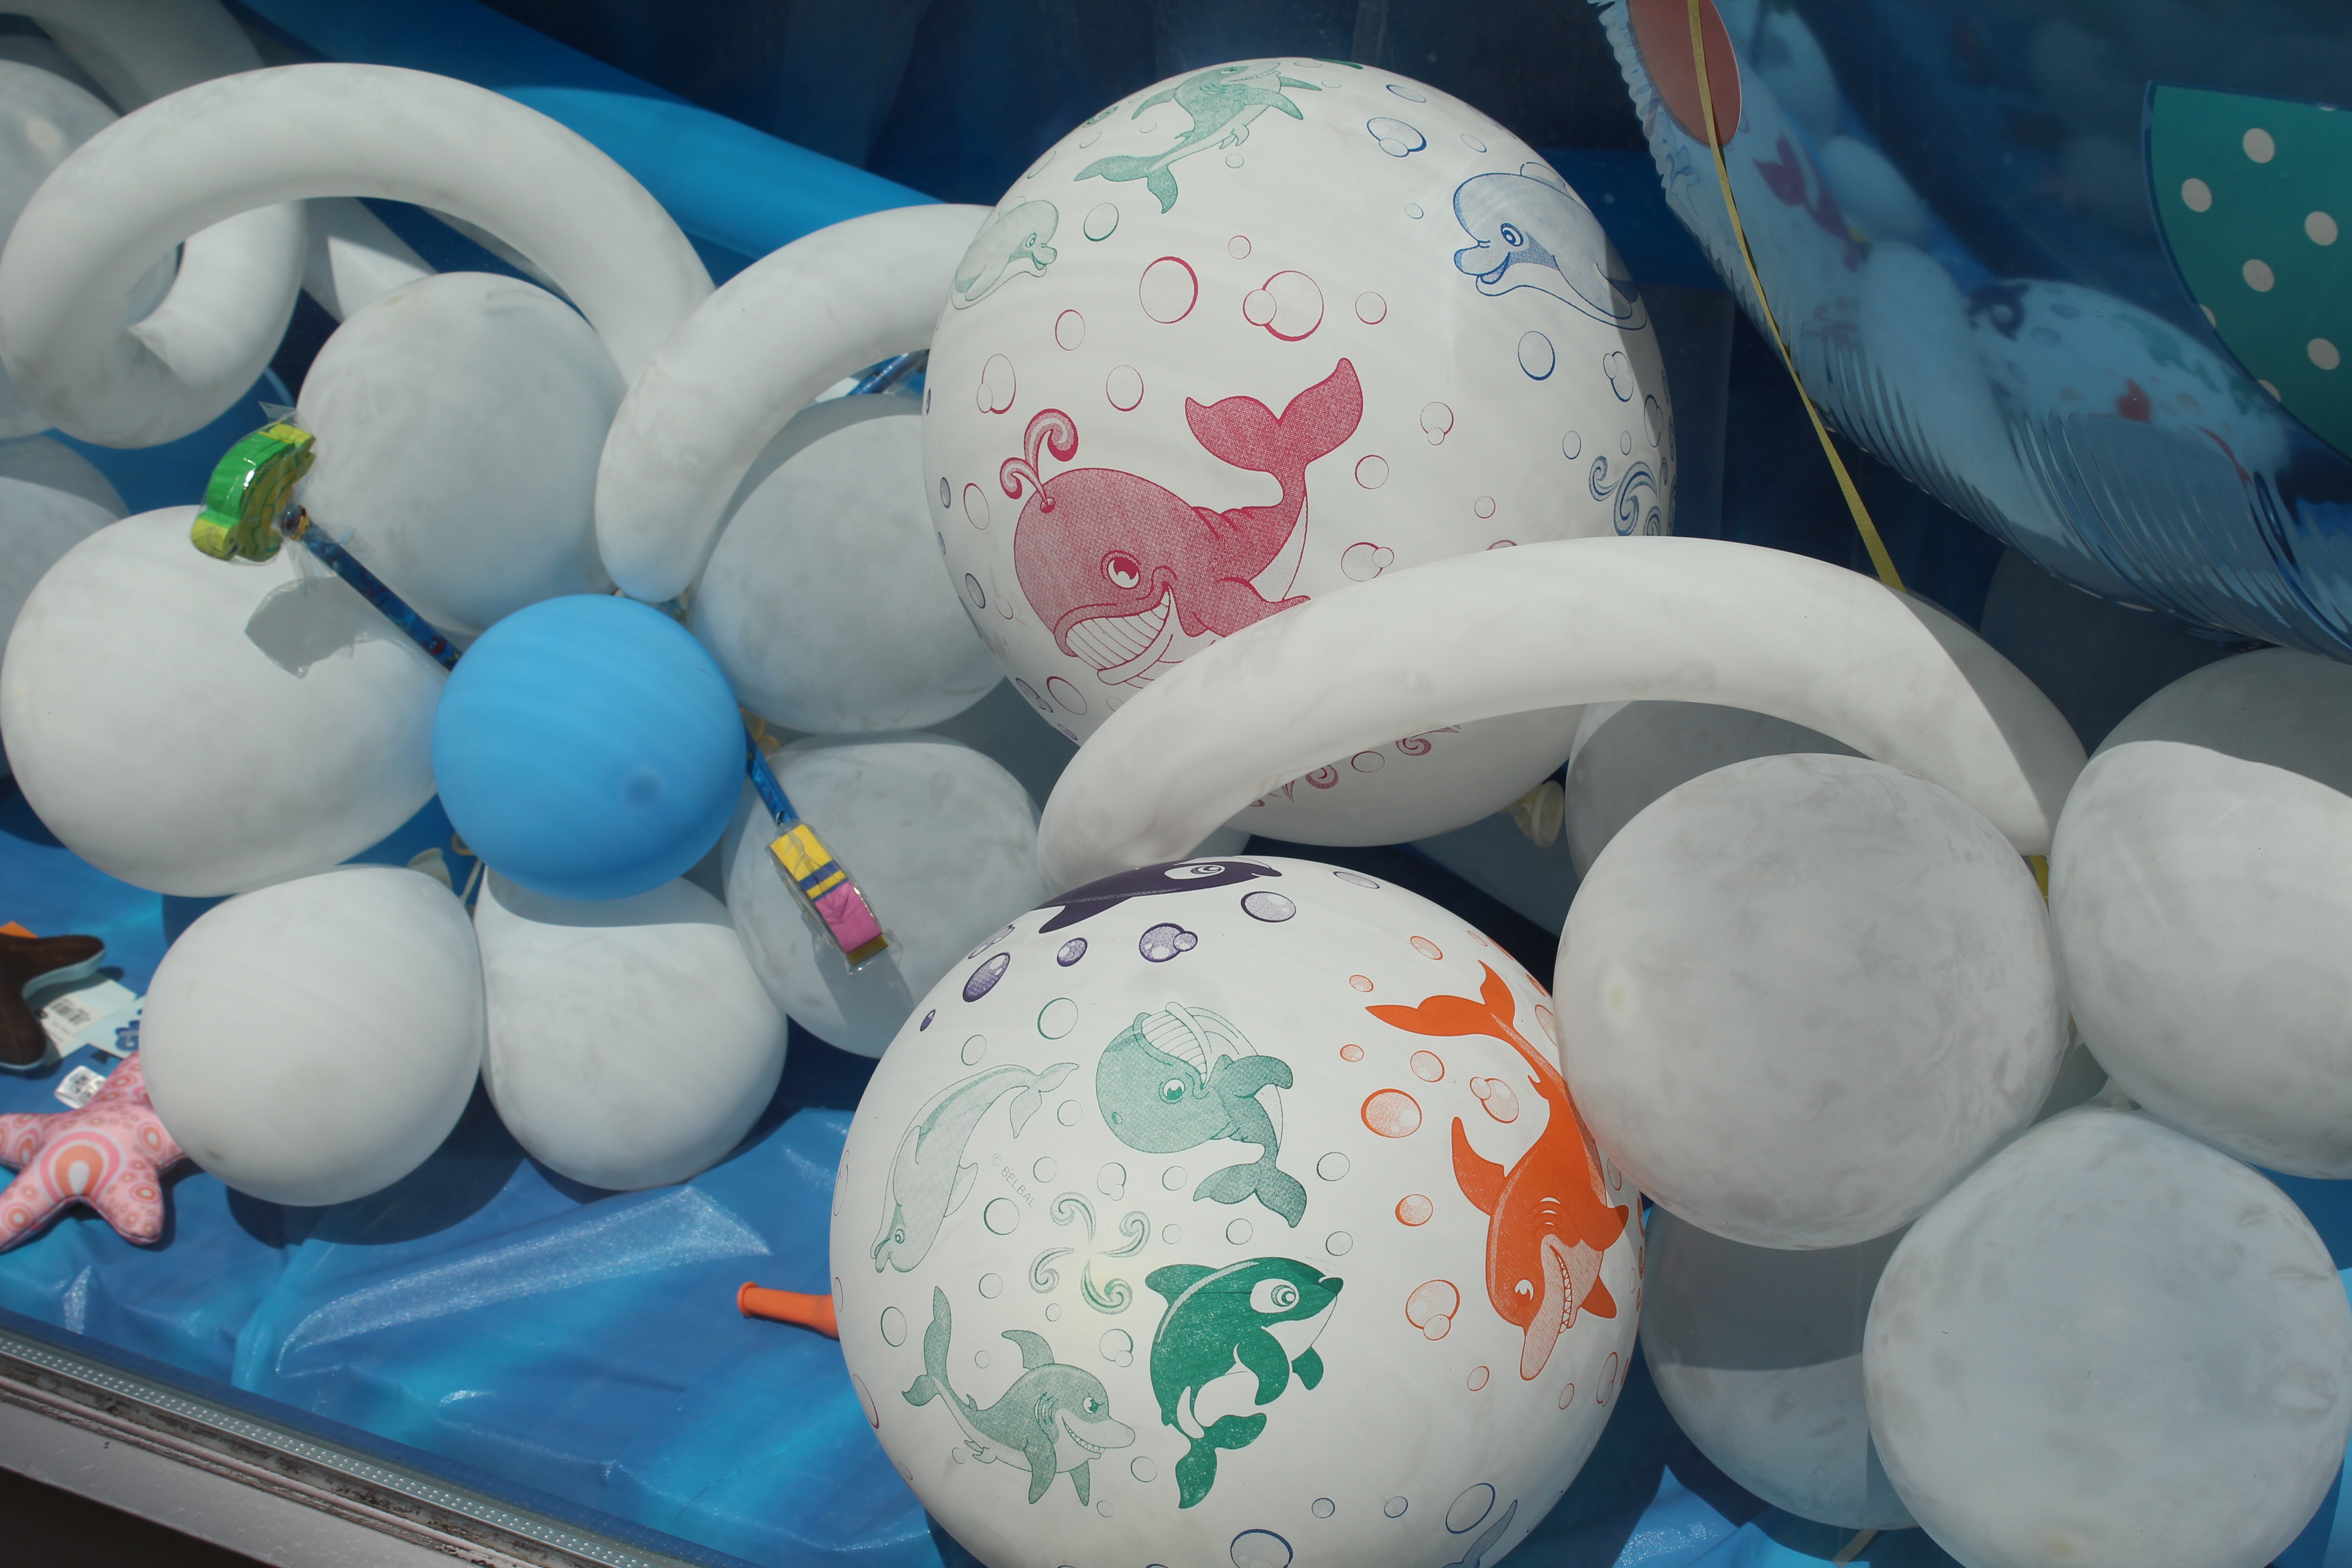
balloon, food, color, blue, toy, balloons, ball, games, feast, inflatable